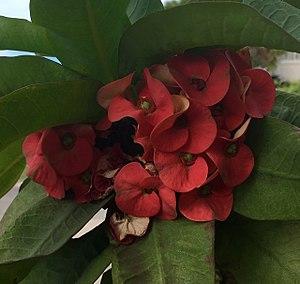
épine du Christ fleurs
La couronne d'épines encore appelée couronne du Christ ou épine du Christ est un arbuste épineux vivace de la famille des Euphorbiacées, qui peut atteindre 1,5m. Elle est originaire de Madagascar. Sa localité d'origine n'est pas connue avec précision, mais elle provient probablement de la région de Maevatanana, dans les montagnes de Firingalava.